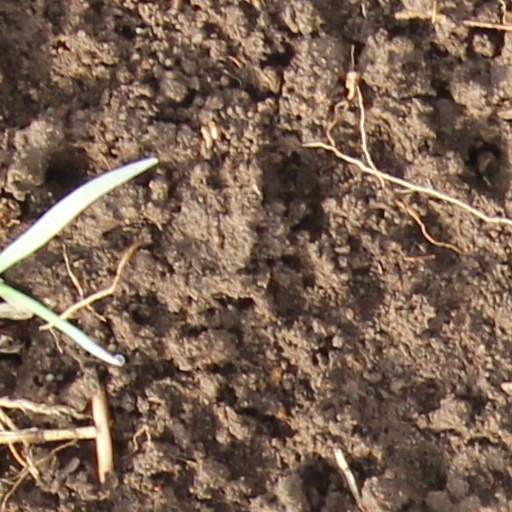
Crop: wheat